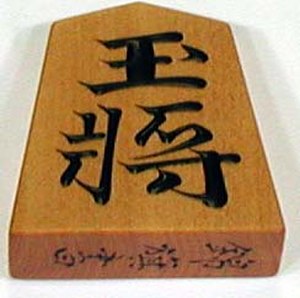
Shogi / Træk og typer af brikker / Konge
Kongen
Shogi er et japansk brætspil, der har en del ligheder med skak. En særegenhed ved shogi er, at når man slår en af modstanderens brikker, bliver den ens egen, og når man er i trækket, kan man sætte den ind på brættet i stedet for at flytte en af de brikker, der allerede er på brættet.